Shiprow

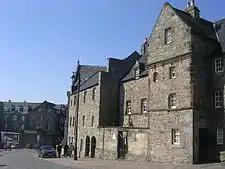
Provost Ross's house in Shiprow, 2005

Shiprow is a historic street in the heart of Aberdeen, Scotland, near the harbour.